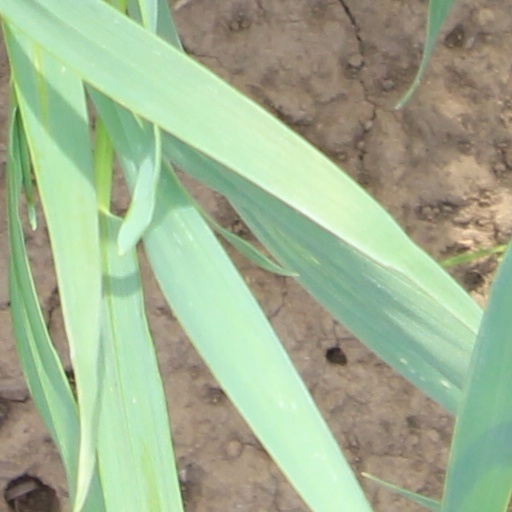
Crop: wheat